Military history of Somalia

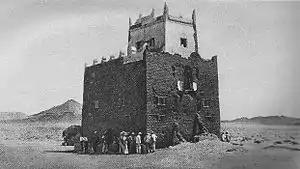
One of the forts of the Majeerteen Sultanate (Migiurtinia) in Hafun.

In 1920, the Dervish state collapsed after intensive British aerial bombardments, and Dervish territories were subsequently turned into a protectorate. The dawn of fascism in the early 1920s heralded a change of strategy for Italy, as the north-eastern sultanates were soon to be forced within the boundaries of "La Grande Somalia" according to the plan of Fascist Italy. Prominent Somali royal houses at the time were the Majeerteen Sultanate ruled by King Osman Mahamuud, which controlled much of northeast and central Somalia; the Warsangali Sultanate ruled by Sultan Mahmoud Ali Shire; and the Sultanate of Hobyo ruled by Sultan Yusuf Ali Kenadid. With the arrival of Governor Cesare Maria De Vecchi on 15 December 1923, things began to change for that part of the Somali territories. Italy had access to these areas under the successive protection treaties, but not direct rule. The Fascist government had direct rule only over the Benadir territory. Given the defeat of the Dervish movement in the early 1920s and the rise of fascism in Europe, on 10 July 1925 Mussolini gave the green light to De Vecchi to start the takeover of the north-eastern sultanates. Everything was to be changed and the treaties abrogated.